All the Kind Strangers

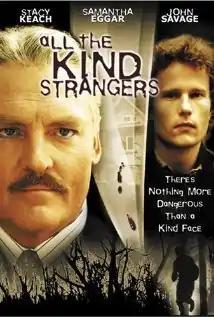
DVD cover

All the Kind Strangers, also known as Evil in the Swamp, is a 1974 American television film directed by Burt Kennedy. It originally aired as an "ABC Movie of the Week" on November 12, 1974.